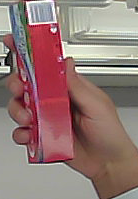
Product: colgate_toothpaste